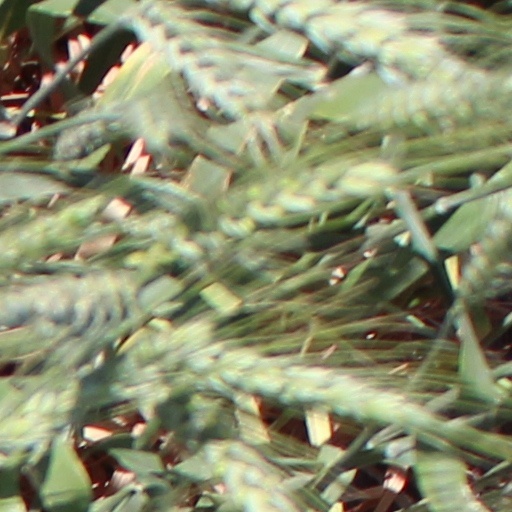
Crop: wheat